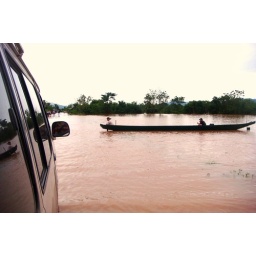
water and boat in the road